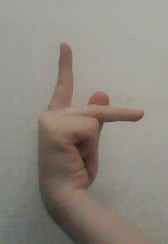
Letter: dha